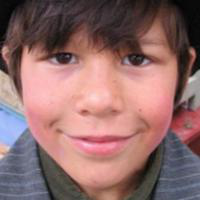
Age group: age 01-10